Negev Bedouin

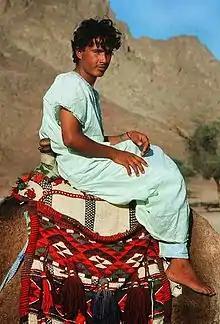
Bedouin man on camel

The Prawer Plan seeks to address the numerous land claims filed by the Bedouin, offering what the Israeli government states is "significant" compensation in land and funds, with each claim dealt with in a "unified and transparent way".